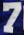
Number: 7